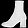
Label: Ankle boot